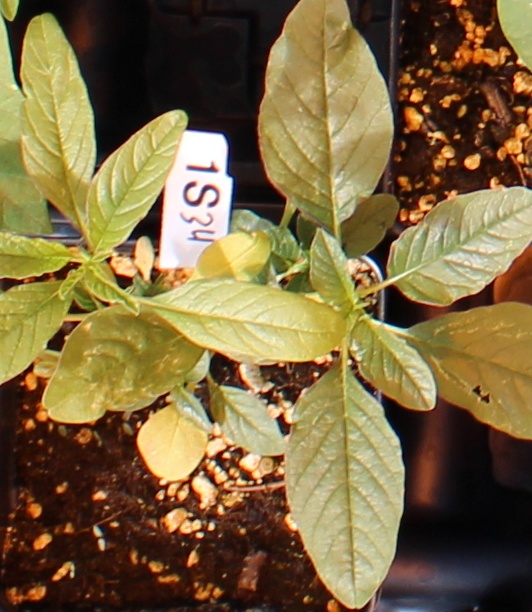
Label: Waterhemp